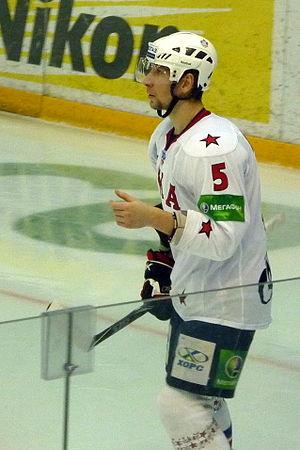
Vitali Viktorovitch Vichnevski - en russe : Виталий Викторович Вишневский et en anglais : Vitali Vishnevski - est un joueur professionnel russe de hockey sur glace. Il évolue au poste de défenseur.